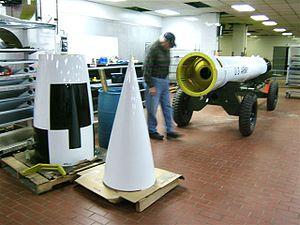
Le MGR-1 Honest John était un missile américain capable d'emporter une ogive atomique. Premier missile sol-sol nucléaire de l'arsenal américain, il pouvait aussi emporter des charges conventionnelles et chimiques, même s'il n'avait pas été conçu dans ce but.